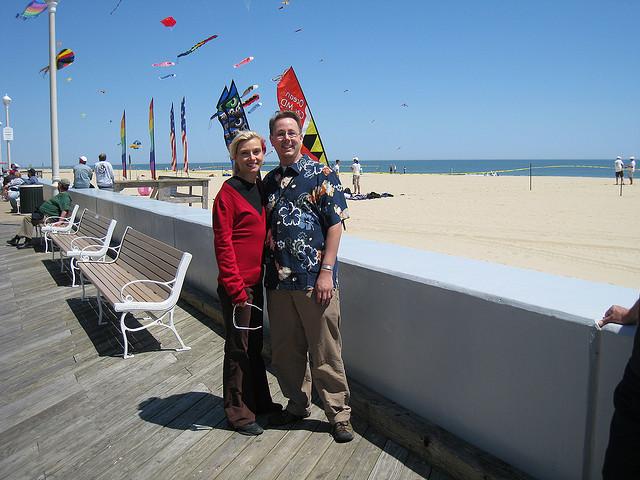
A man sanding next to a woman in front of a sandy beach.